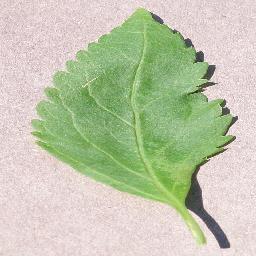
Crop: cherry
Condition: (including_sour)_healthy